Jim Playfair

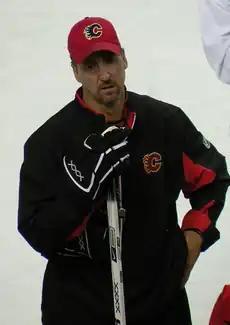
Playfair coaching the Calgary Flames.

Playfair became the head coach of the Calgary Flames on July 12, 2006, a promotion from his role as an assistant coach and replacing Darryl Sutter who previously had been both head coach and general manager. Sutter continued as general manager of the Flames. Playfair was also previously the head coach of the Saint John Flames of the American Hockey League, where he coached them to a Calder Cup championship in 2001.